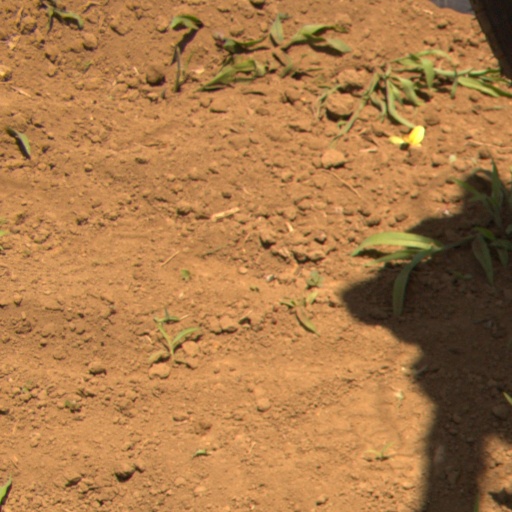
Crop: Jerusalem artichoke